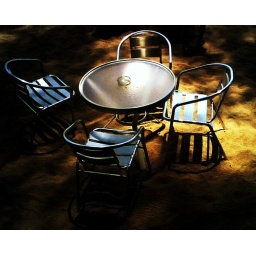
table &amp;amp; chairs on a beach under the shade